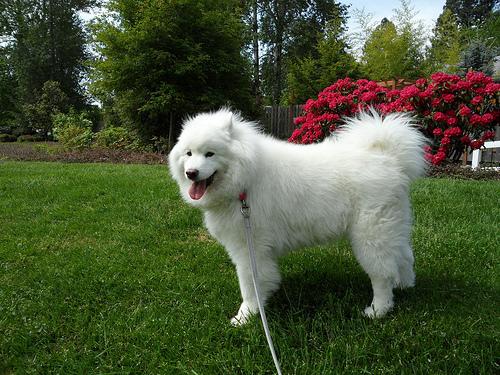
Breed: samoyed